Honkai: Star Rail

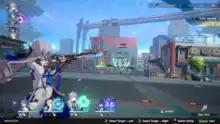
A battle in "Honkai: Star Rail", here is the female Trailblazer, showcasing its turn-based combat system

"Honkai: Star Rail" follows the gameplay style of classic Japanese role-playing games where players build up a lineup of characters and control a team of up to four in turn-based combat. In addition to various stats that affect characters' strength, each character has a combat type that affects the kind of damage dealt to targets, a character class referred to as a Path (see Story and Setting § Setting) that defines their combat role, and a set of unique abilities called Traces used in combat. Each character can equip a weapon known as a Light Cone, that has various effects that activate if the Paths of both the character and Light Cone match. Characters can also equip various Relics, similar to Artifacts in "Genshin Impact".